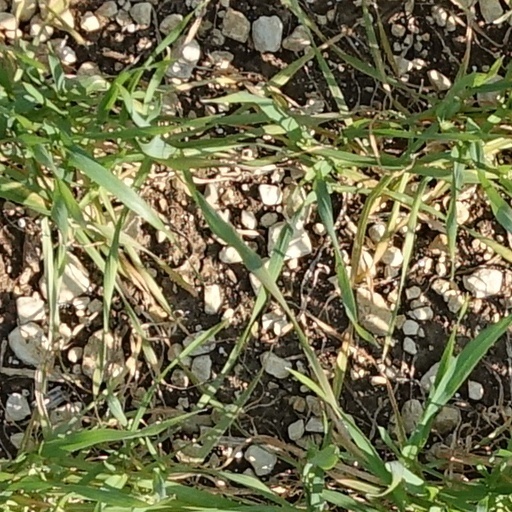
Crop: wheat